Anna Baumgart

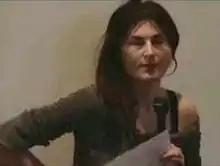

Anna Baumgart (born 1966) is a Polish artist, best known for her large installation pieces and film. She is based in Warsaw. While she covers many different issues in her works, "all of them share a preoccupation with repression." Her works are in the permanent collections of several Polish museums.